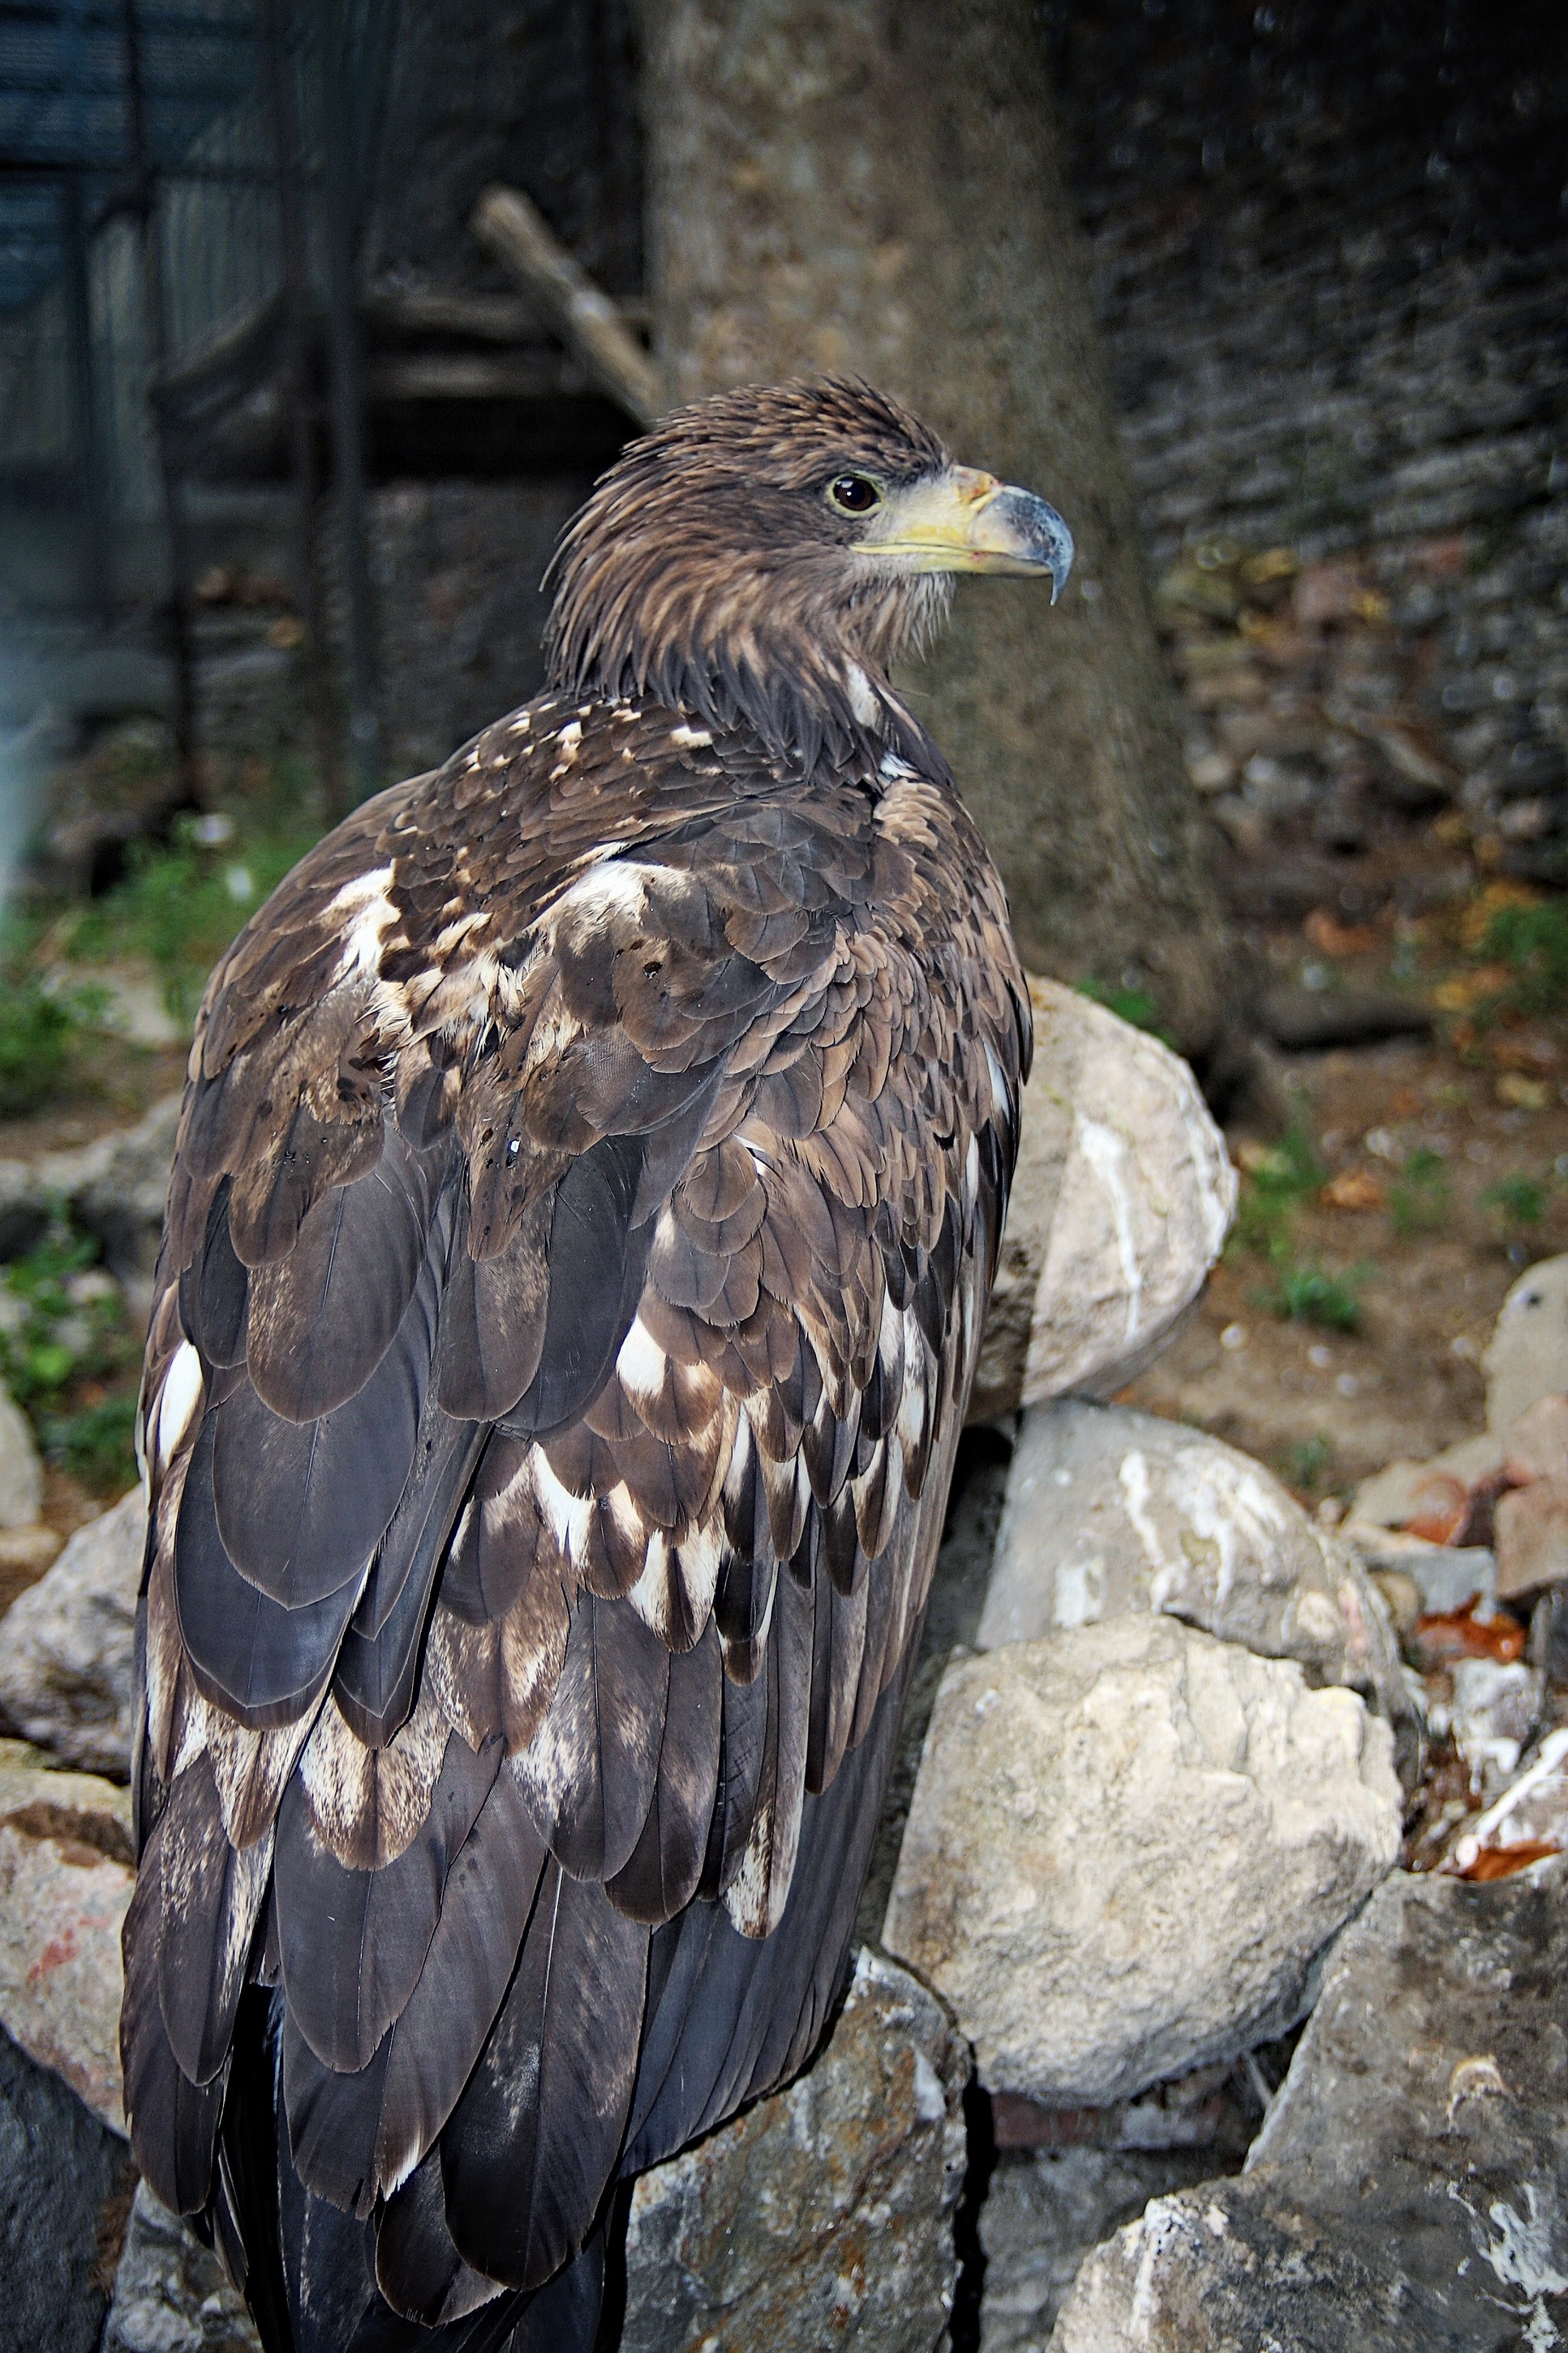
nature, bird, wing, animal, wildlife, beak, symbol, eagle, freedom, hawk, fauna, bird of prey, bald eagle, vertebrate, falcon, buzzard, proud, symbolic, national bird, accipitriformes